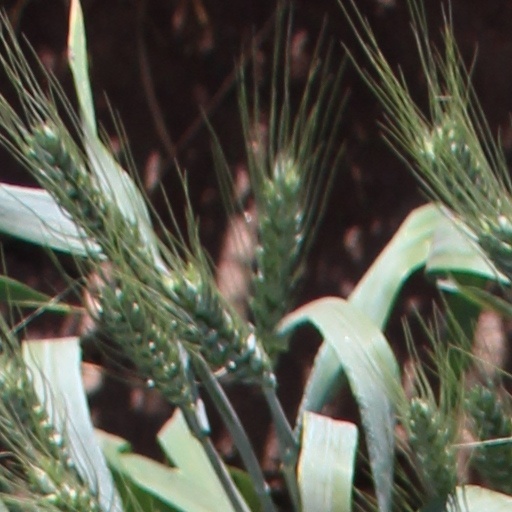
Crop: wheat